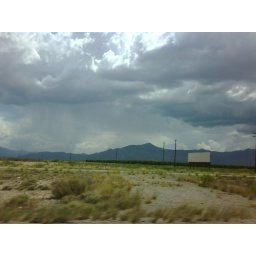
Rain clouds over mountains